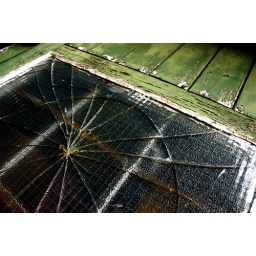
Cracks spider across this garage door window in a London alley.